Jagat Singh II

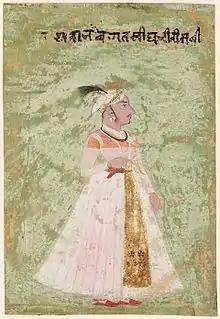
Depiction of a young Jagat Singh II

Maharana Jagat Singh II (17 September 1709 – 5 June 1751), was the Sisodia Rajput ruler of Mewar Kingdom (r. 1734 – 1751). He being the eldest among his brothers succeeded to the throne of Mewar.